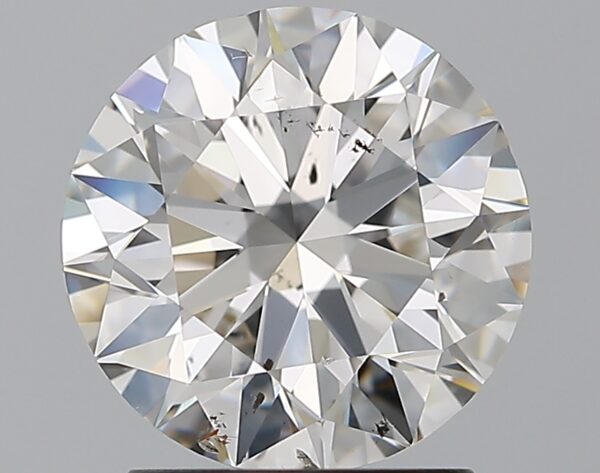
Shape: round
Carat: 2
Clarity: SI1
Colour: F
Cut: EX
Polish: EX
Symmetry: EX
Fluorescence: N
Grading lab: GIA
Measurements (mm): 7.97 x 8.02 x 4.98